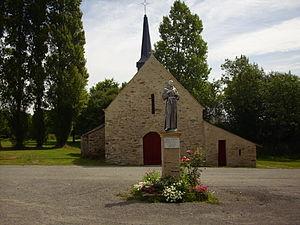
La chapelle de Planté, sur la Commune de Quilly
Quilly est une commune de l'Ouest de la France, située dans le département de la Loire-Atlantique, en région Pays de la Loire.